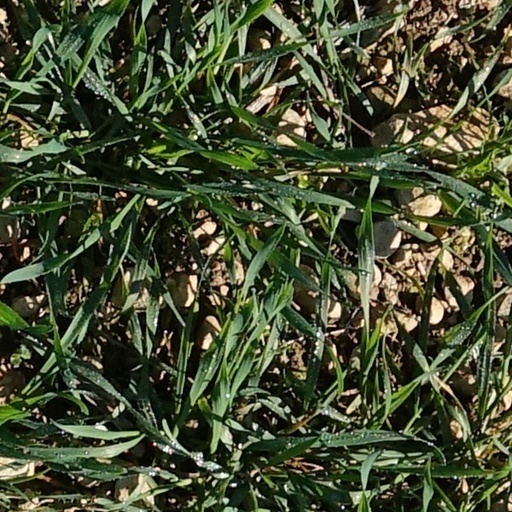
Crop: wheat